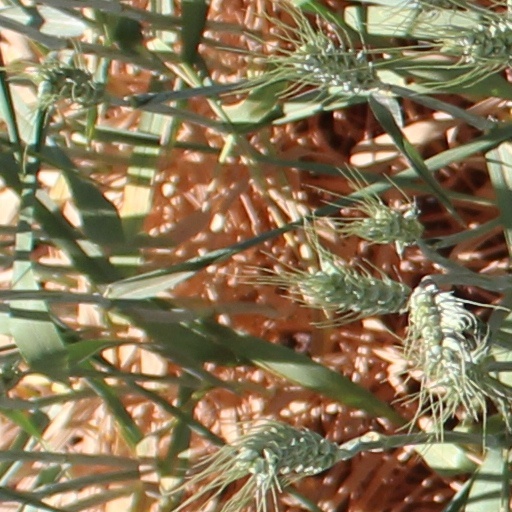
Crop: wheat